Question: Please indicate a possible affordance area of the bed that can be used for sleeping
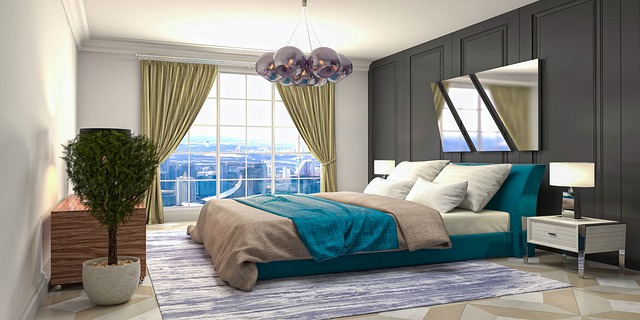
Answer: [208.5, 188.5, 509.5, 227.5]